Jerry Colonna (entertainer)

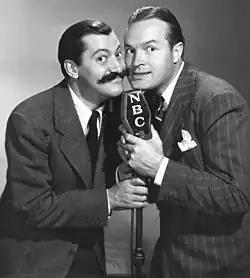
Colonna and Bob Hope on Hope's NBC radio program, 1940

In one opera parody, Colonna ‘hollered’ an aria in a “deadpan screech that became his trademark” on Bob Hope's show, Nachman noted. Colonna was one of three memorable 1940s "Kraft Music Hall" discoveries. The others were pianist-comedian Victor Borge and Trotter's drummer, music "depreciationist" Spike Jones; Colonna performed on two songs for the 1938 Warner Bros. film "Garden of the Moon," to memorable effect—"Girlfriend of the Whirling Dervish" and "Lady on the Three Cent Stamp", respectively.